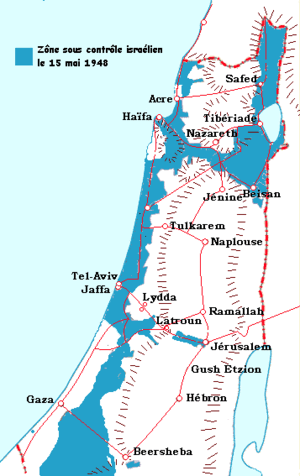
Zône sous contrôle israélien le 15 mai 1948.
Les batailles de Latroun sont cinq batailles qui ont opposé Israéliens et Transjordaniens sur les contreforts de Latroun entre les 25 mai et 18 juillet 1948 pendant la première guerre israélo-arabe.